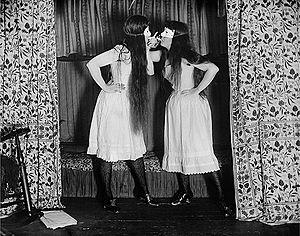
Alice Austen, née le 17 mars 1866 à Staten Island et morte le 9 juin 1952 au même endroit, est une photographe amatrice américaine.